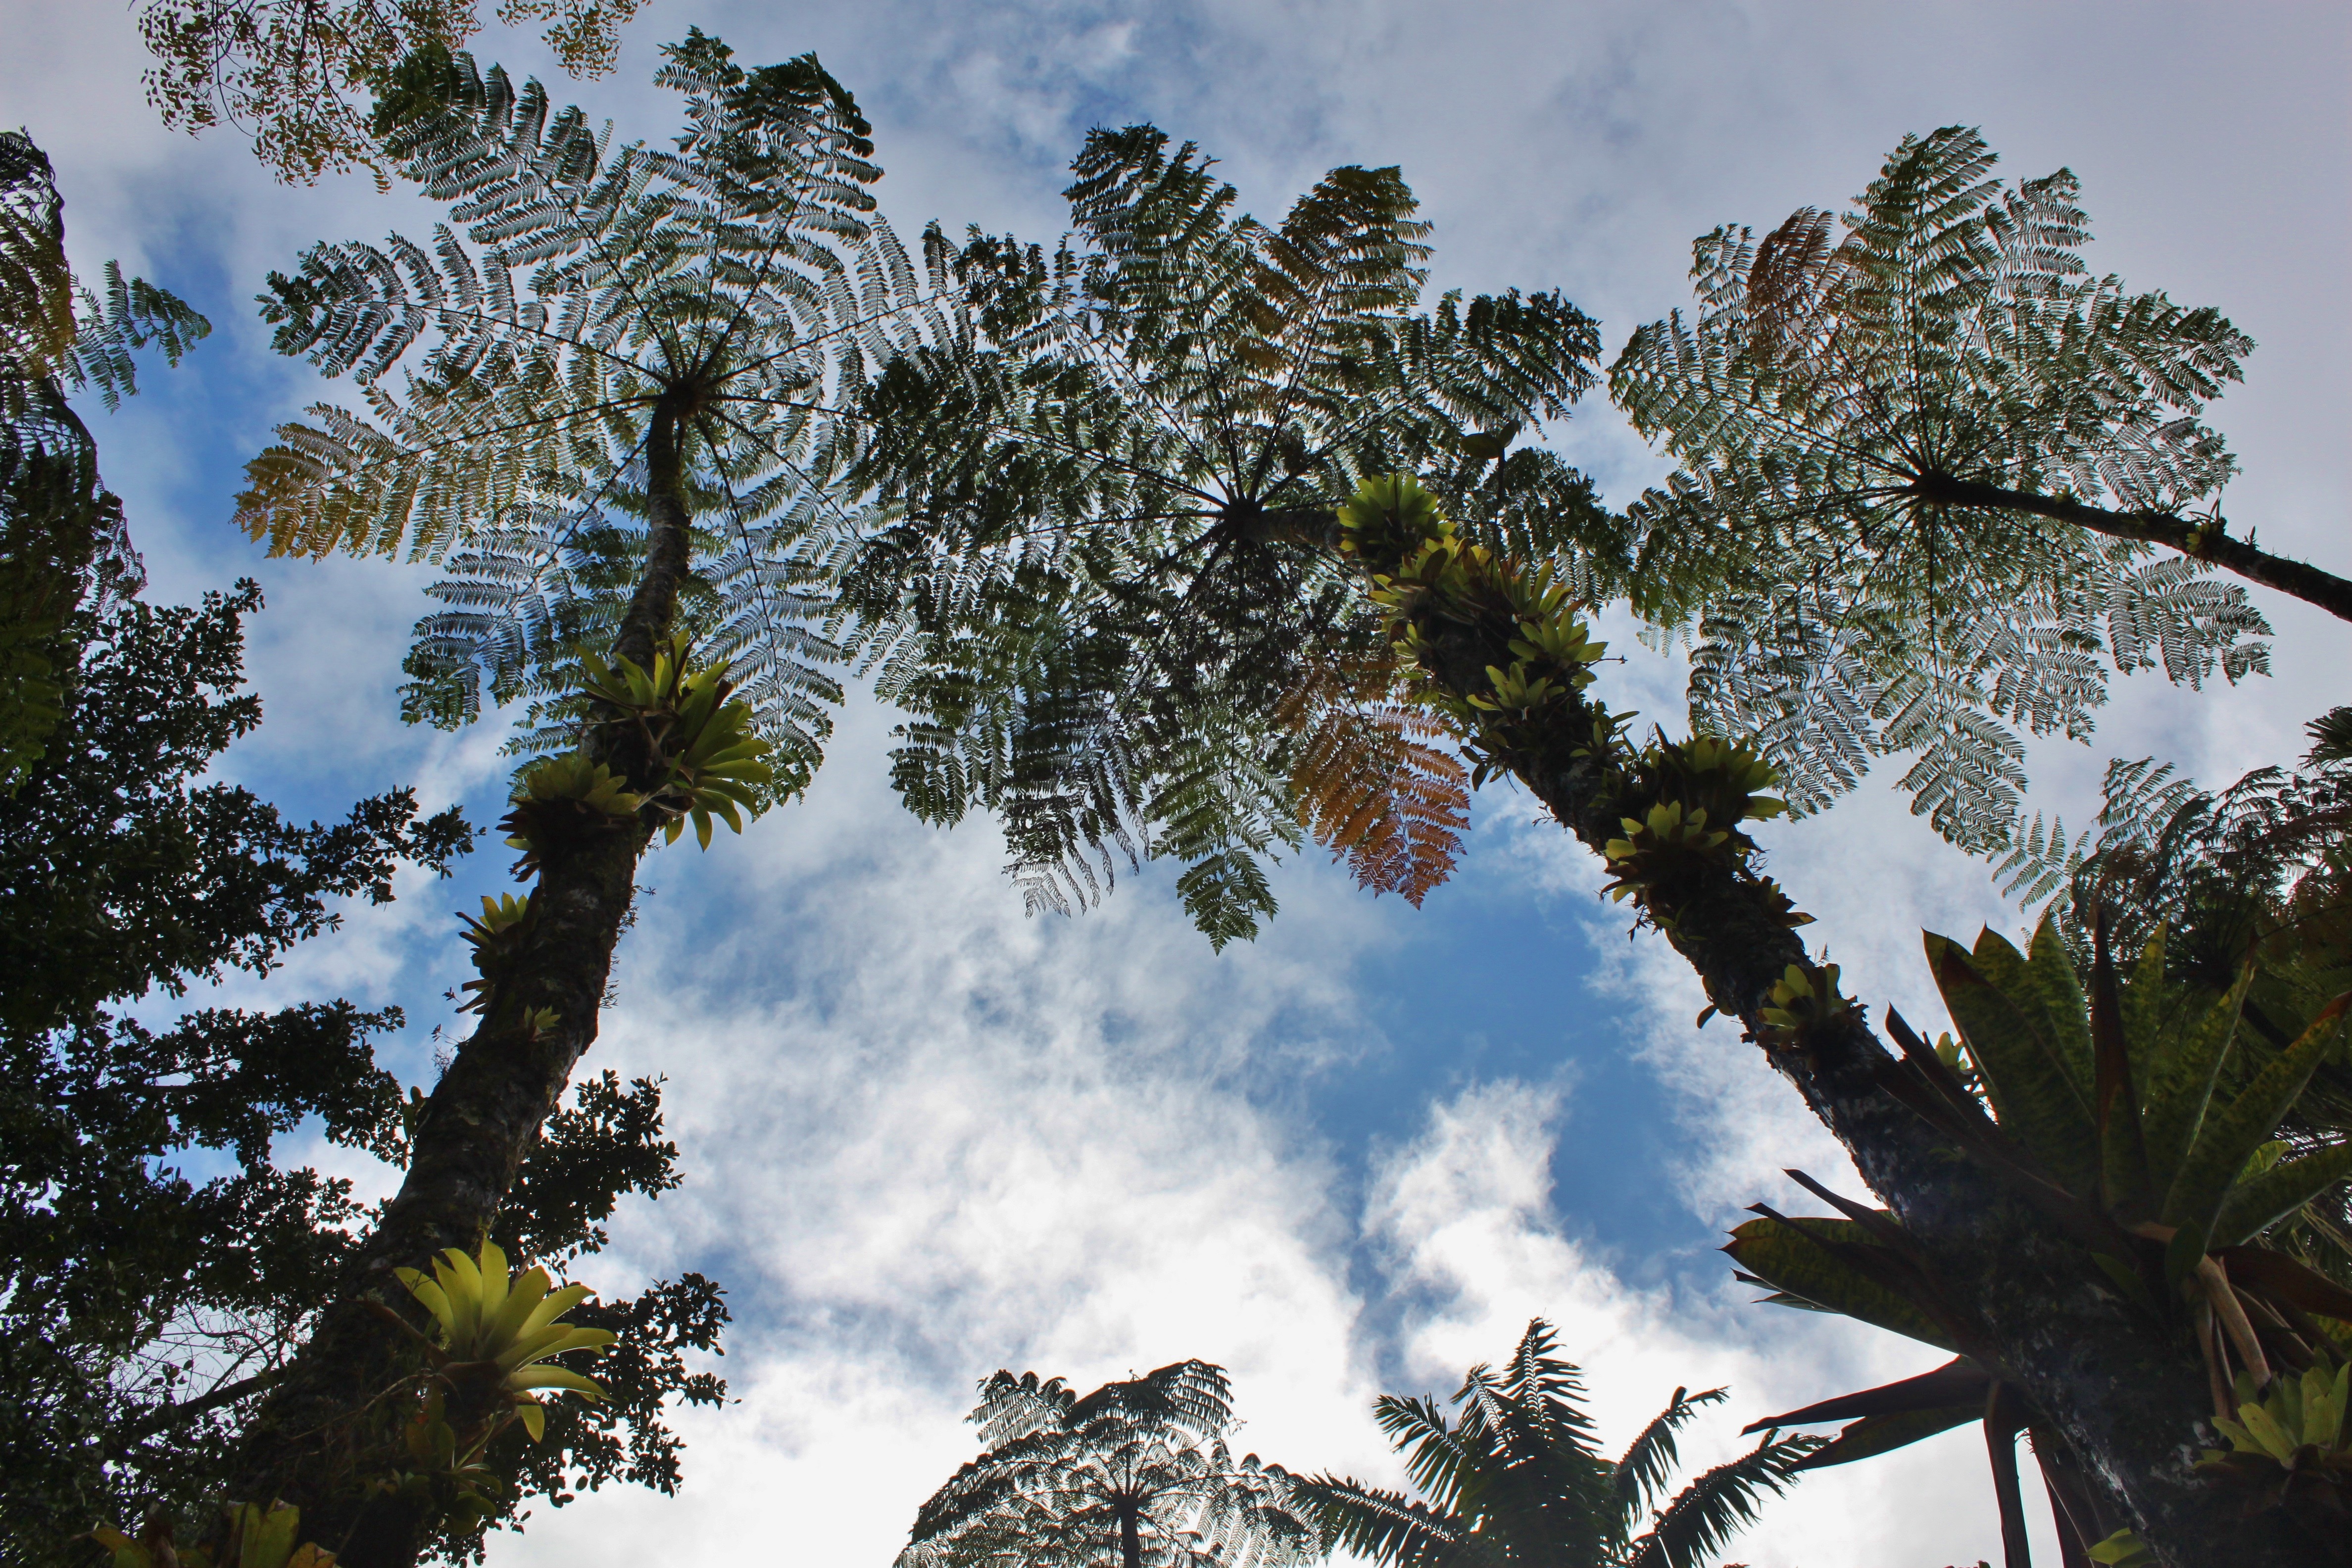
tree, nature, forest, branch, plant, sky, sunlight, leaf, flower, jungle, botany, garden, fir, flora, spruce, vegetation, rainforest, tropics, ecosystem, martinique, biome, woody plant, land plant, arecales, palm family, tree ferns